Interstate 4

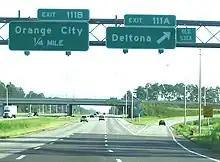
I-4 eastbound at exit 111 in Volusia County in 2005

North of Sanford, I-4 is carried by the St. Johns River Veterans Memorial Bridge over the St. Johns River at the mouth of Lake Monroe. Along the bridge, I-4 enters Volusia County and passes Deltona and DeLand. The segment north of SR 44 has been widened from four to six lanes. Completed in winter 2016–2017, the entire length of I-4 has at least six lanes (three or more per direction). A 9.6 mile exit less stretch along Interstate 4 commences northeast from SR 44 and DeLand toward toward Daytona Beach. The freeway traverses wetland areas at Deep Creek Swamp and Tiger Bay[State Forest] along this stretch.I-4 terminates at a junction with I-95 in Daytona Beach. SR 400 continues east into Daytona Beach to US 1.